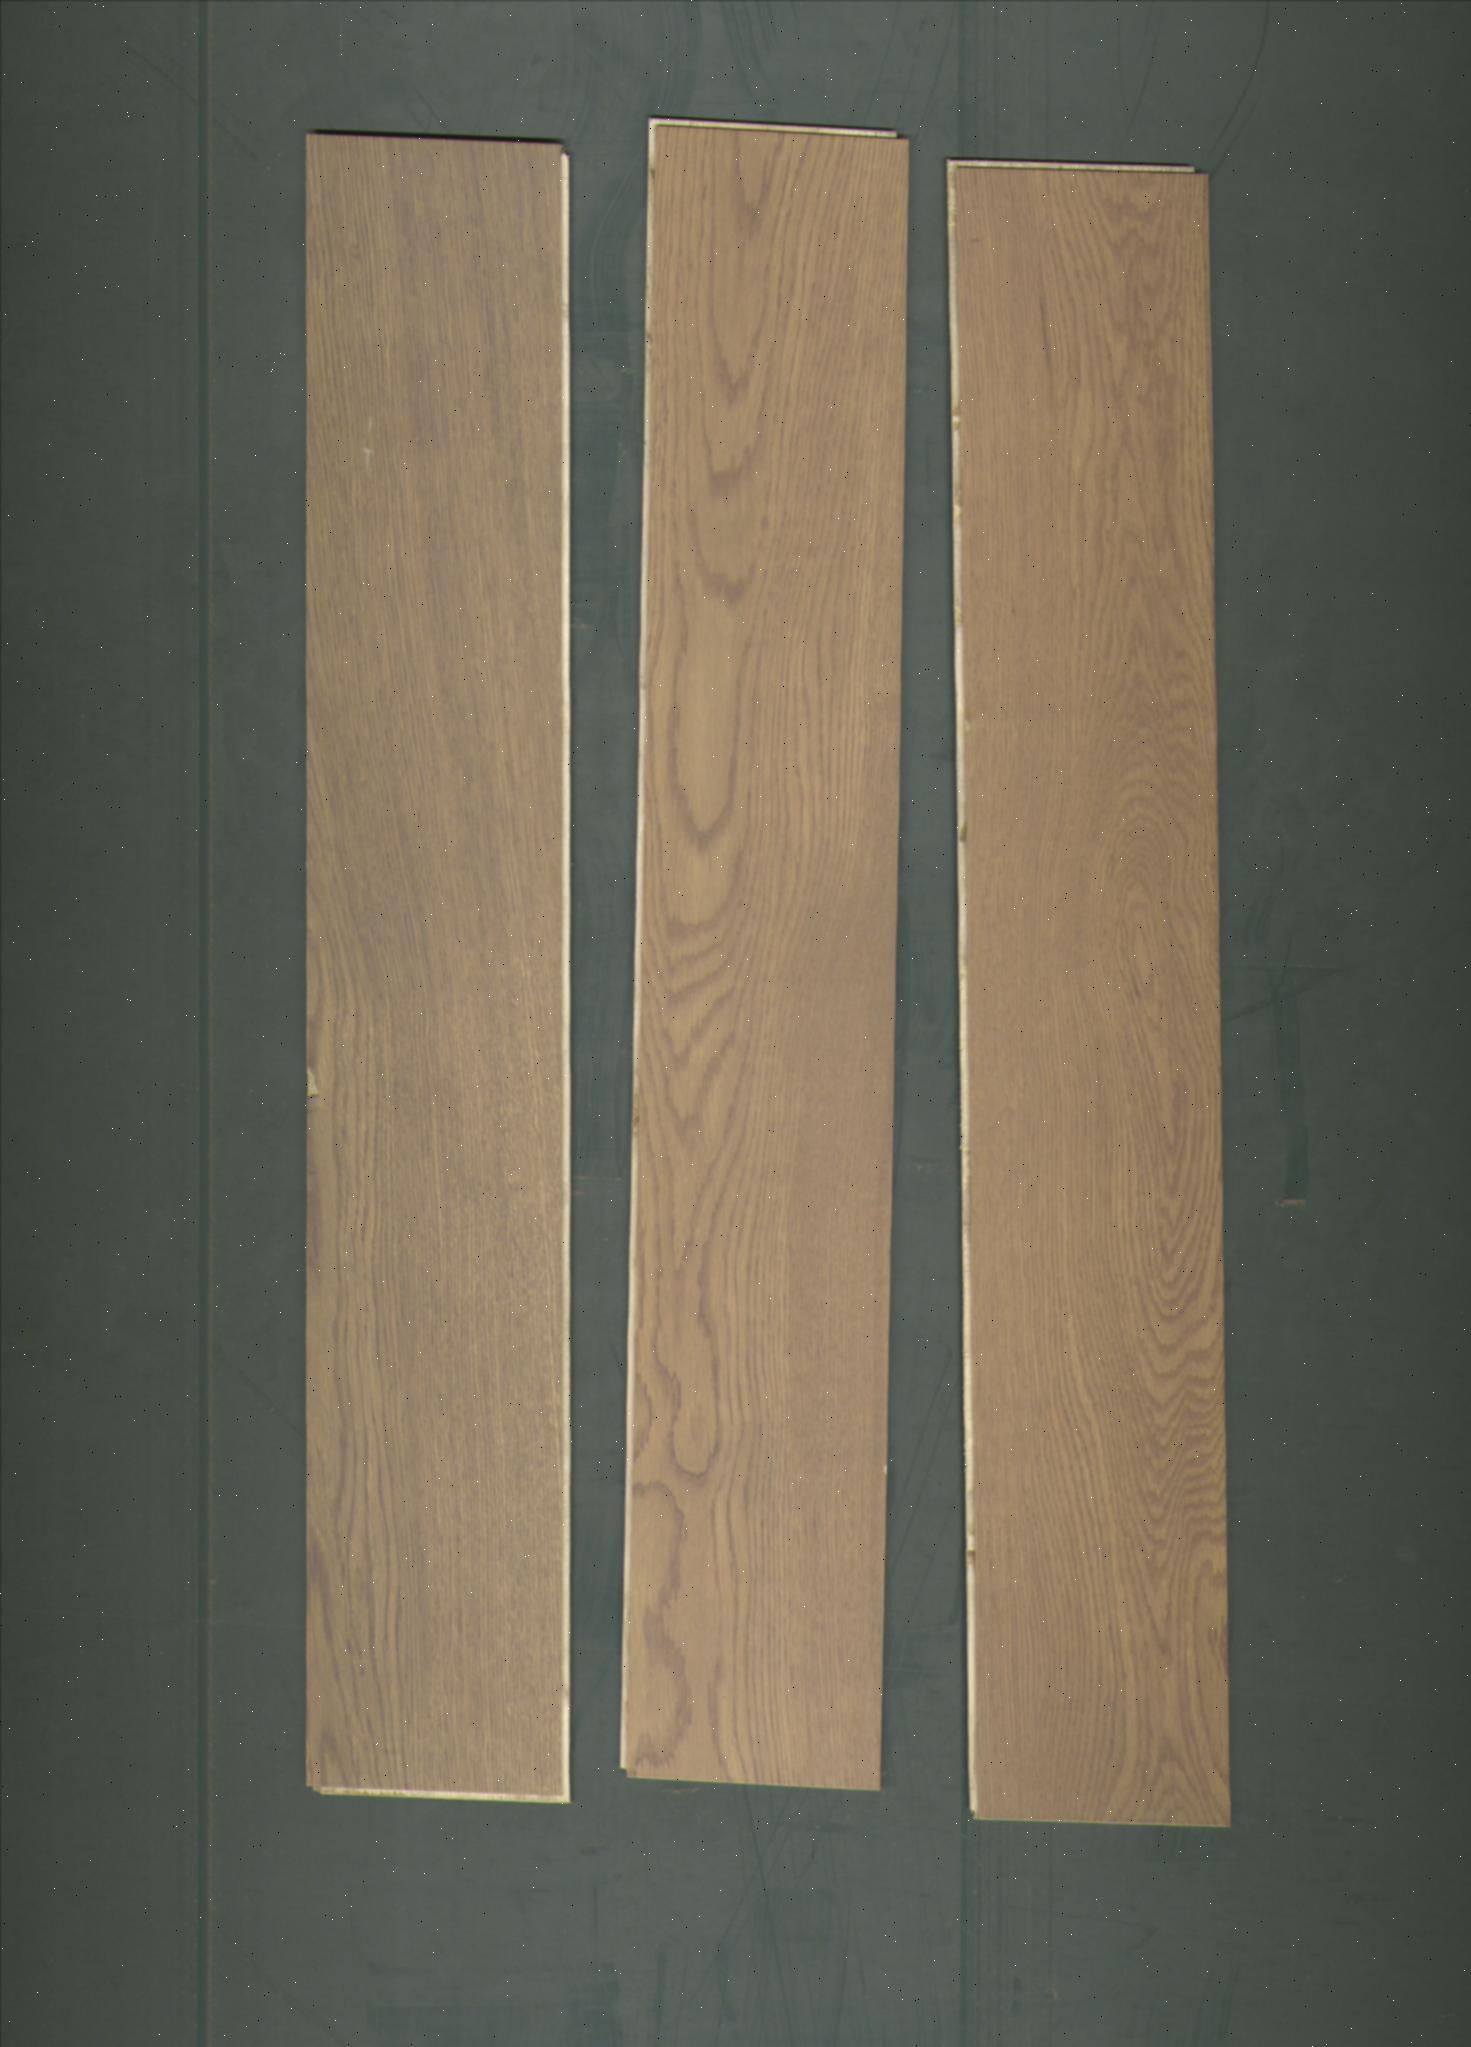
Label: mixers